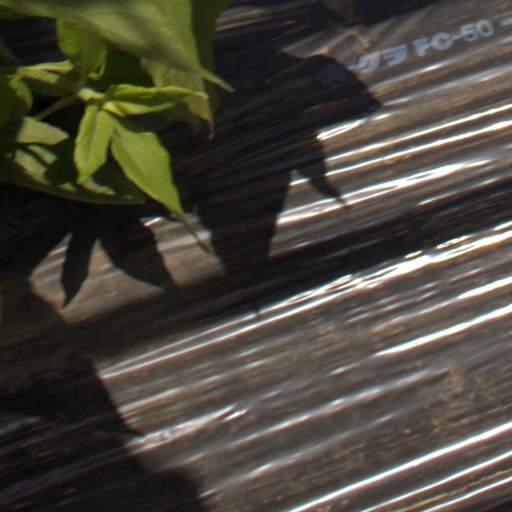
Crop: Jerusalem artichoke